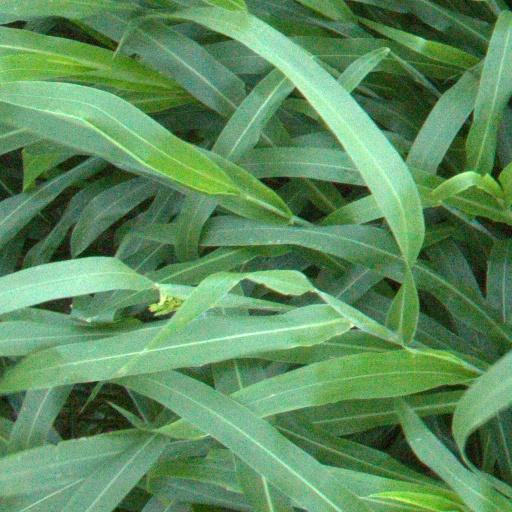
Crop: sorghum